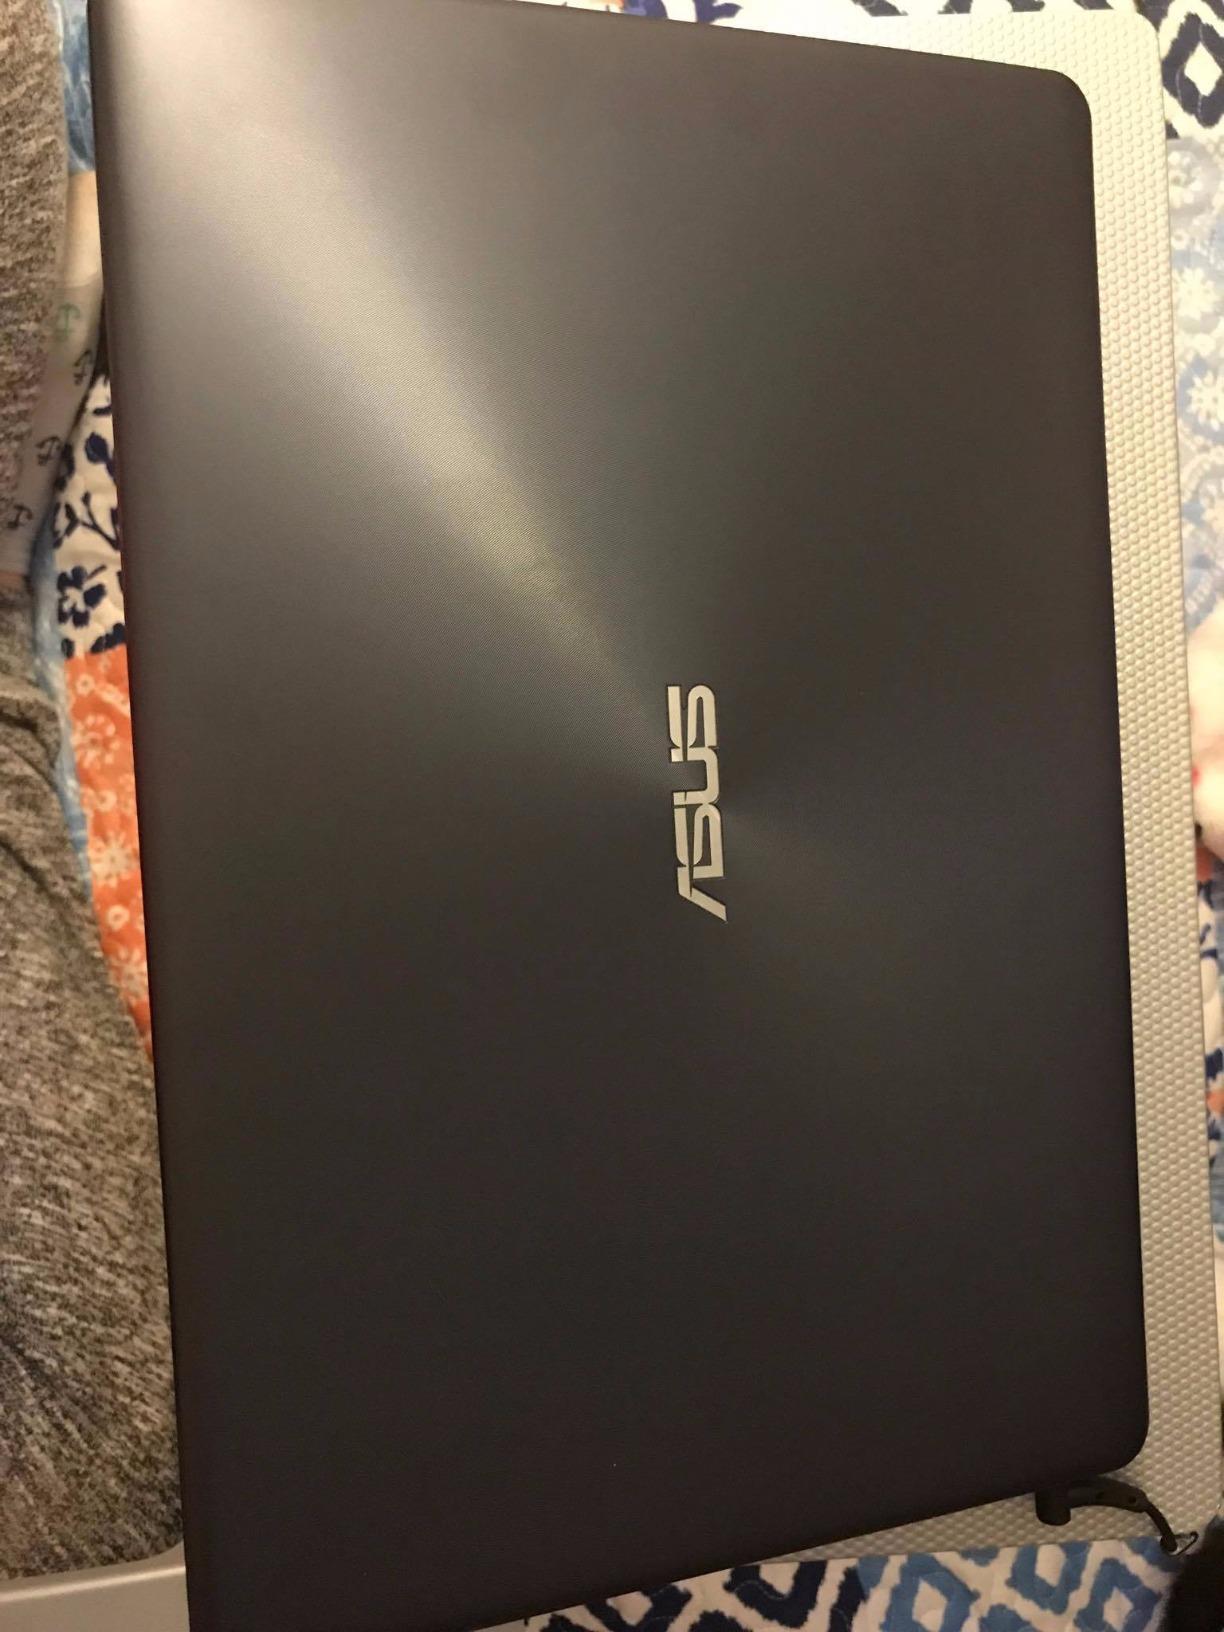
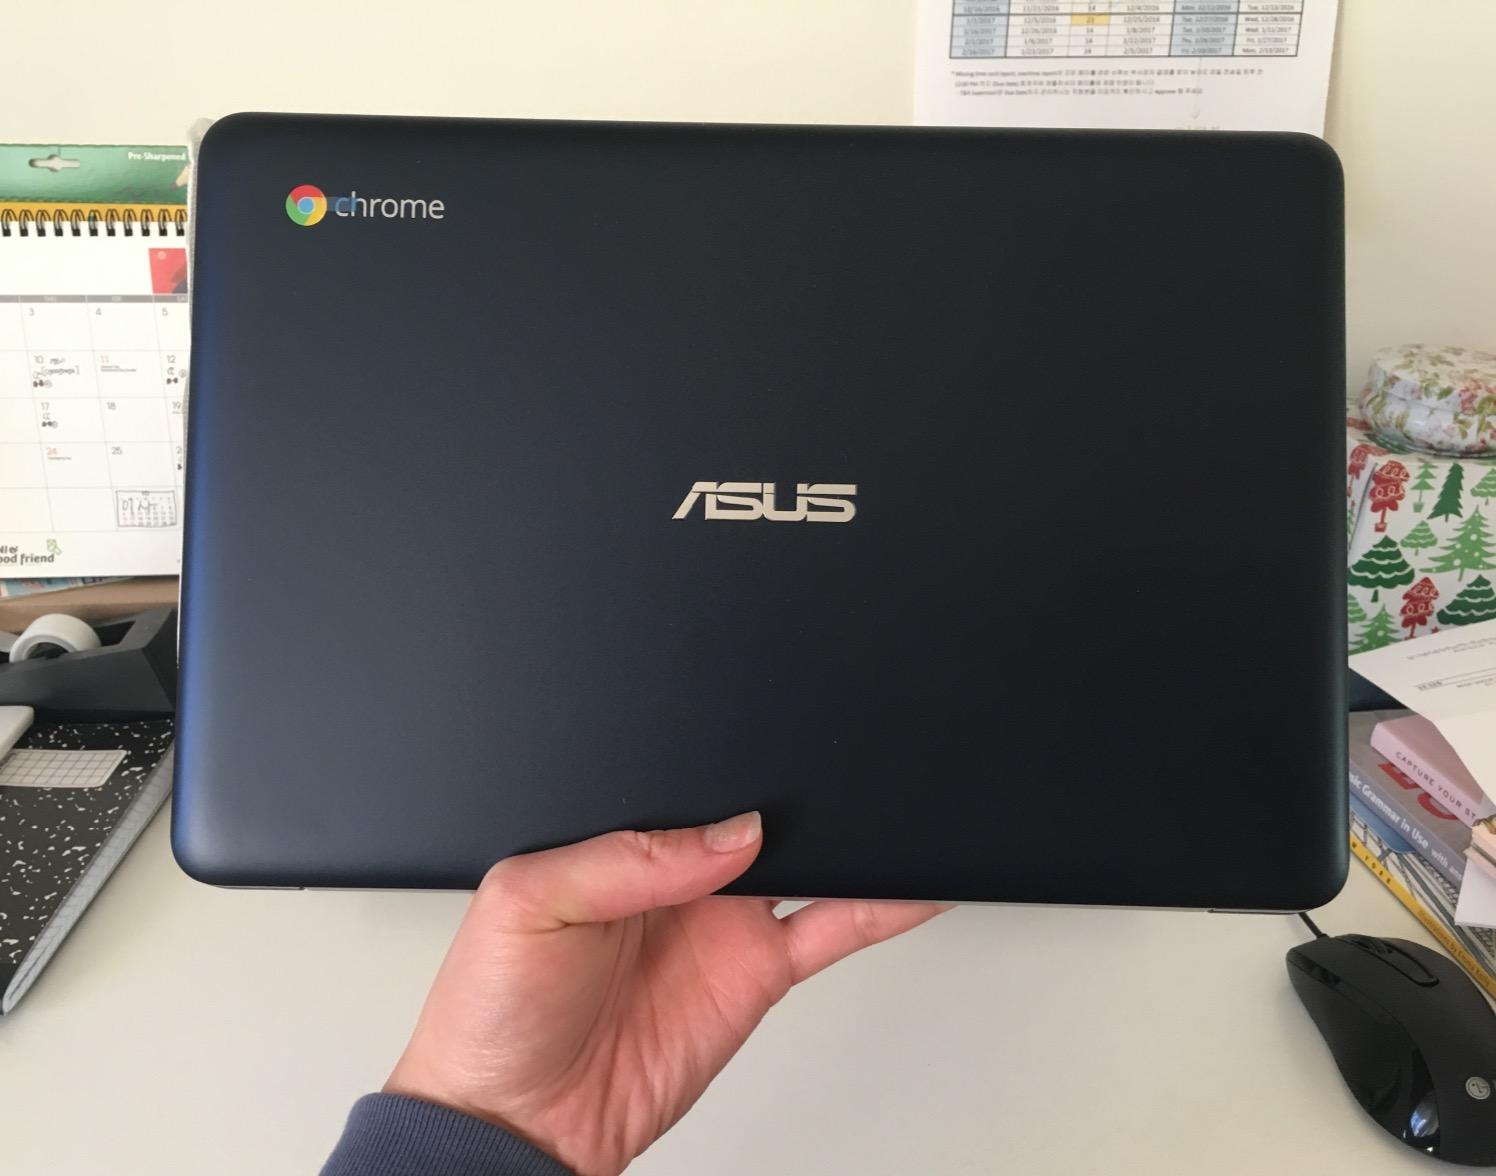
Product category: laptop
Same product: no